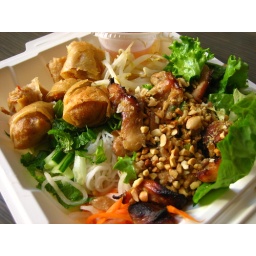
A few selections from my yelp.com profile. #39 - Lemon grass chicken from Tomo's Cafe in the FiDi (San Francisco).